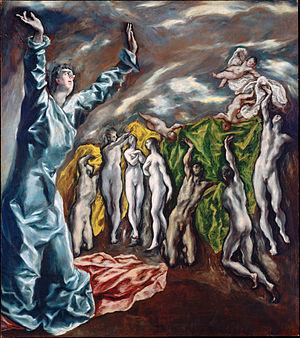
1614 est une année commune commençant un mercredi.